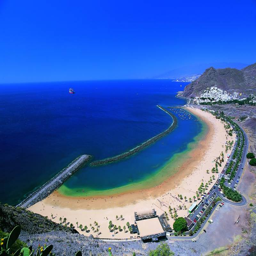
view of the beach and the sea from above .